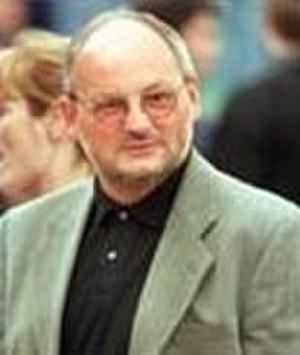
Zlatko Mateša, né le 17 juin 1949 à Zagreb, est un homme politique croate, membre de l'Union démocratique croate et Premier ministre du 4 novembre 1995 au 27 janvier 2000.